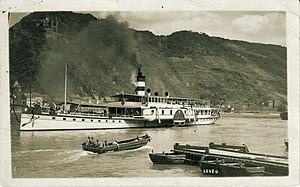
Le bateau à vapeur à aubes Goethe sur le Rhin près de Sankt Goarshausen en juillet 1924. Devant à droite, un pont flottant construit par l'arméed'occupation française du Rhin.